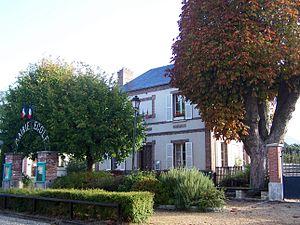
Vieille-Église-en-Yvelines est une commune française située dans le département des Yvelines en région Île-de-France.